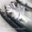
Label: flatfish